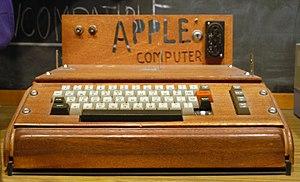
L'Apple I de la marque Apple, fut l'un des tout premiers micro-ordinateurs individuels.
Stephen Wozniak, dit Steve Wozniak, né le 11 août 1950 à San José, aussi appelé Woz, est un informaticien, professeur d'informatique et électronicien américain.
Première génération : des relais aux lampes